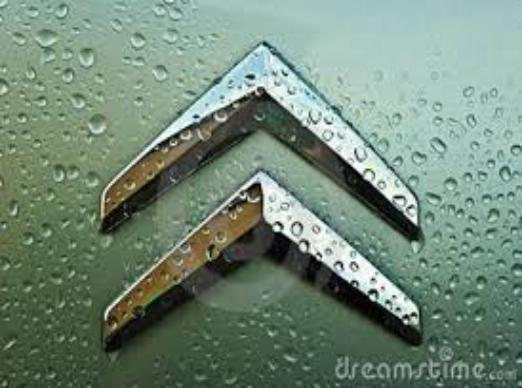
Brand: Citroen
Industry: Transportation